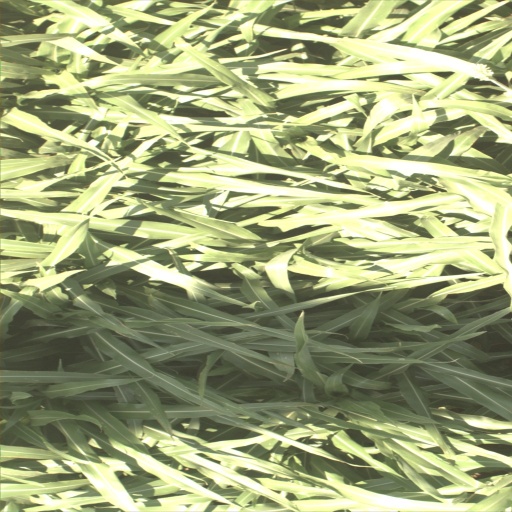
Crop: sorghum